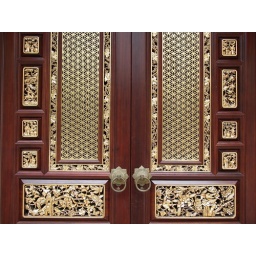
Typical door frame of a rich Baba &amp;amp; Nyonya house in Penang, Malaysia.